Matthew Quay

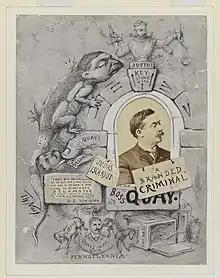
Thomas Nast cartoon calling Quay "a branded criminal", 1890

Quay wanted the tariff to pass because it was supported by many manufacturers who helped finance the Republican Party, especially in Pennsylvania, and he had made promises of protectionist policies during the 1888 campaign. On the other hand, African Americans had no financial gifts to bestow. He also believed the Lodge Bill would provoke renewed sectional conflict. He sought to break the deadlock over the two bills by introducing a resolution in the Republican caucus to set a definite date to vote on the McKinley Tariff while postponing consideration of most other bills, including the Lodge elections legislation, until the next session of Congress in December. This appalled Harrison and bitterly divided the Republican Senate caucus. Eventually a compromise was worked out whereby the Republicans agreed to press the tariff legislation and to bring up the Lodge Bill on the first day of the new session in December. Harrison signed the McKinley Tariff into law on October 1, 1890. When the Lodge Bill came to the floor of the Senate in December, Southern senators announced their intention to filibuster, and Republicans with other priorities, mostly from the West, joined with the Democrats to indefinitely postpone its consideration.